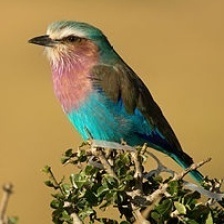
Species: LILAC ROLLER
Scientific name: CORACIAS CAUDATUS